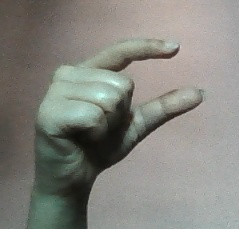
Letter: dal